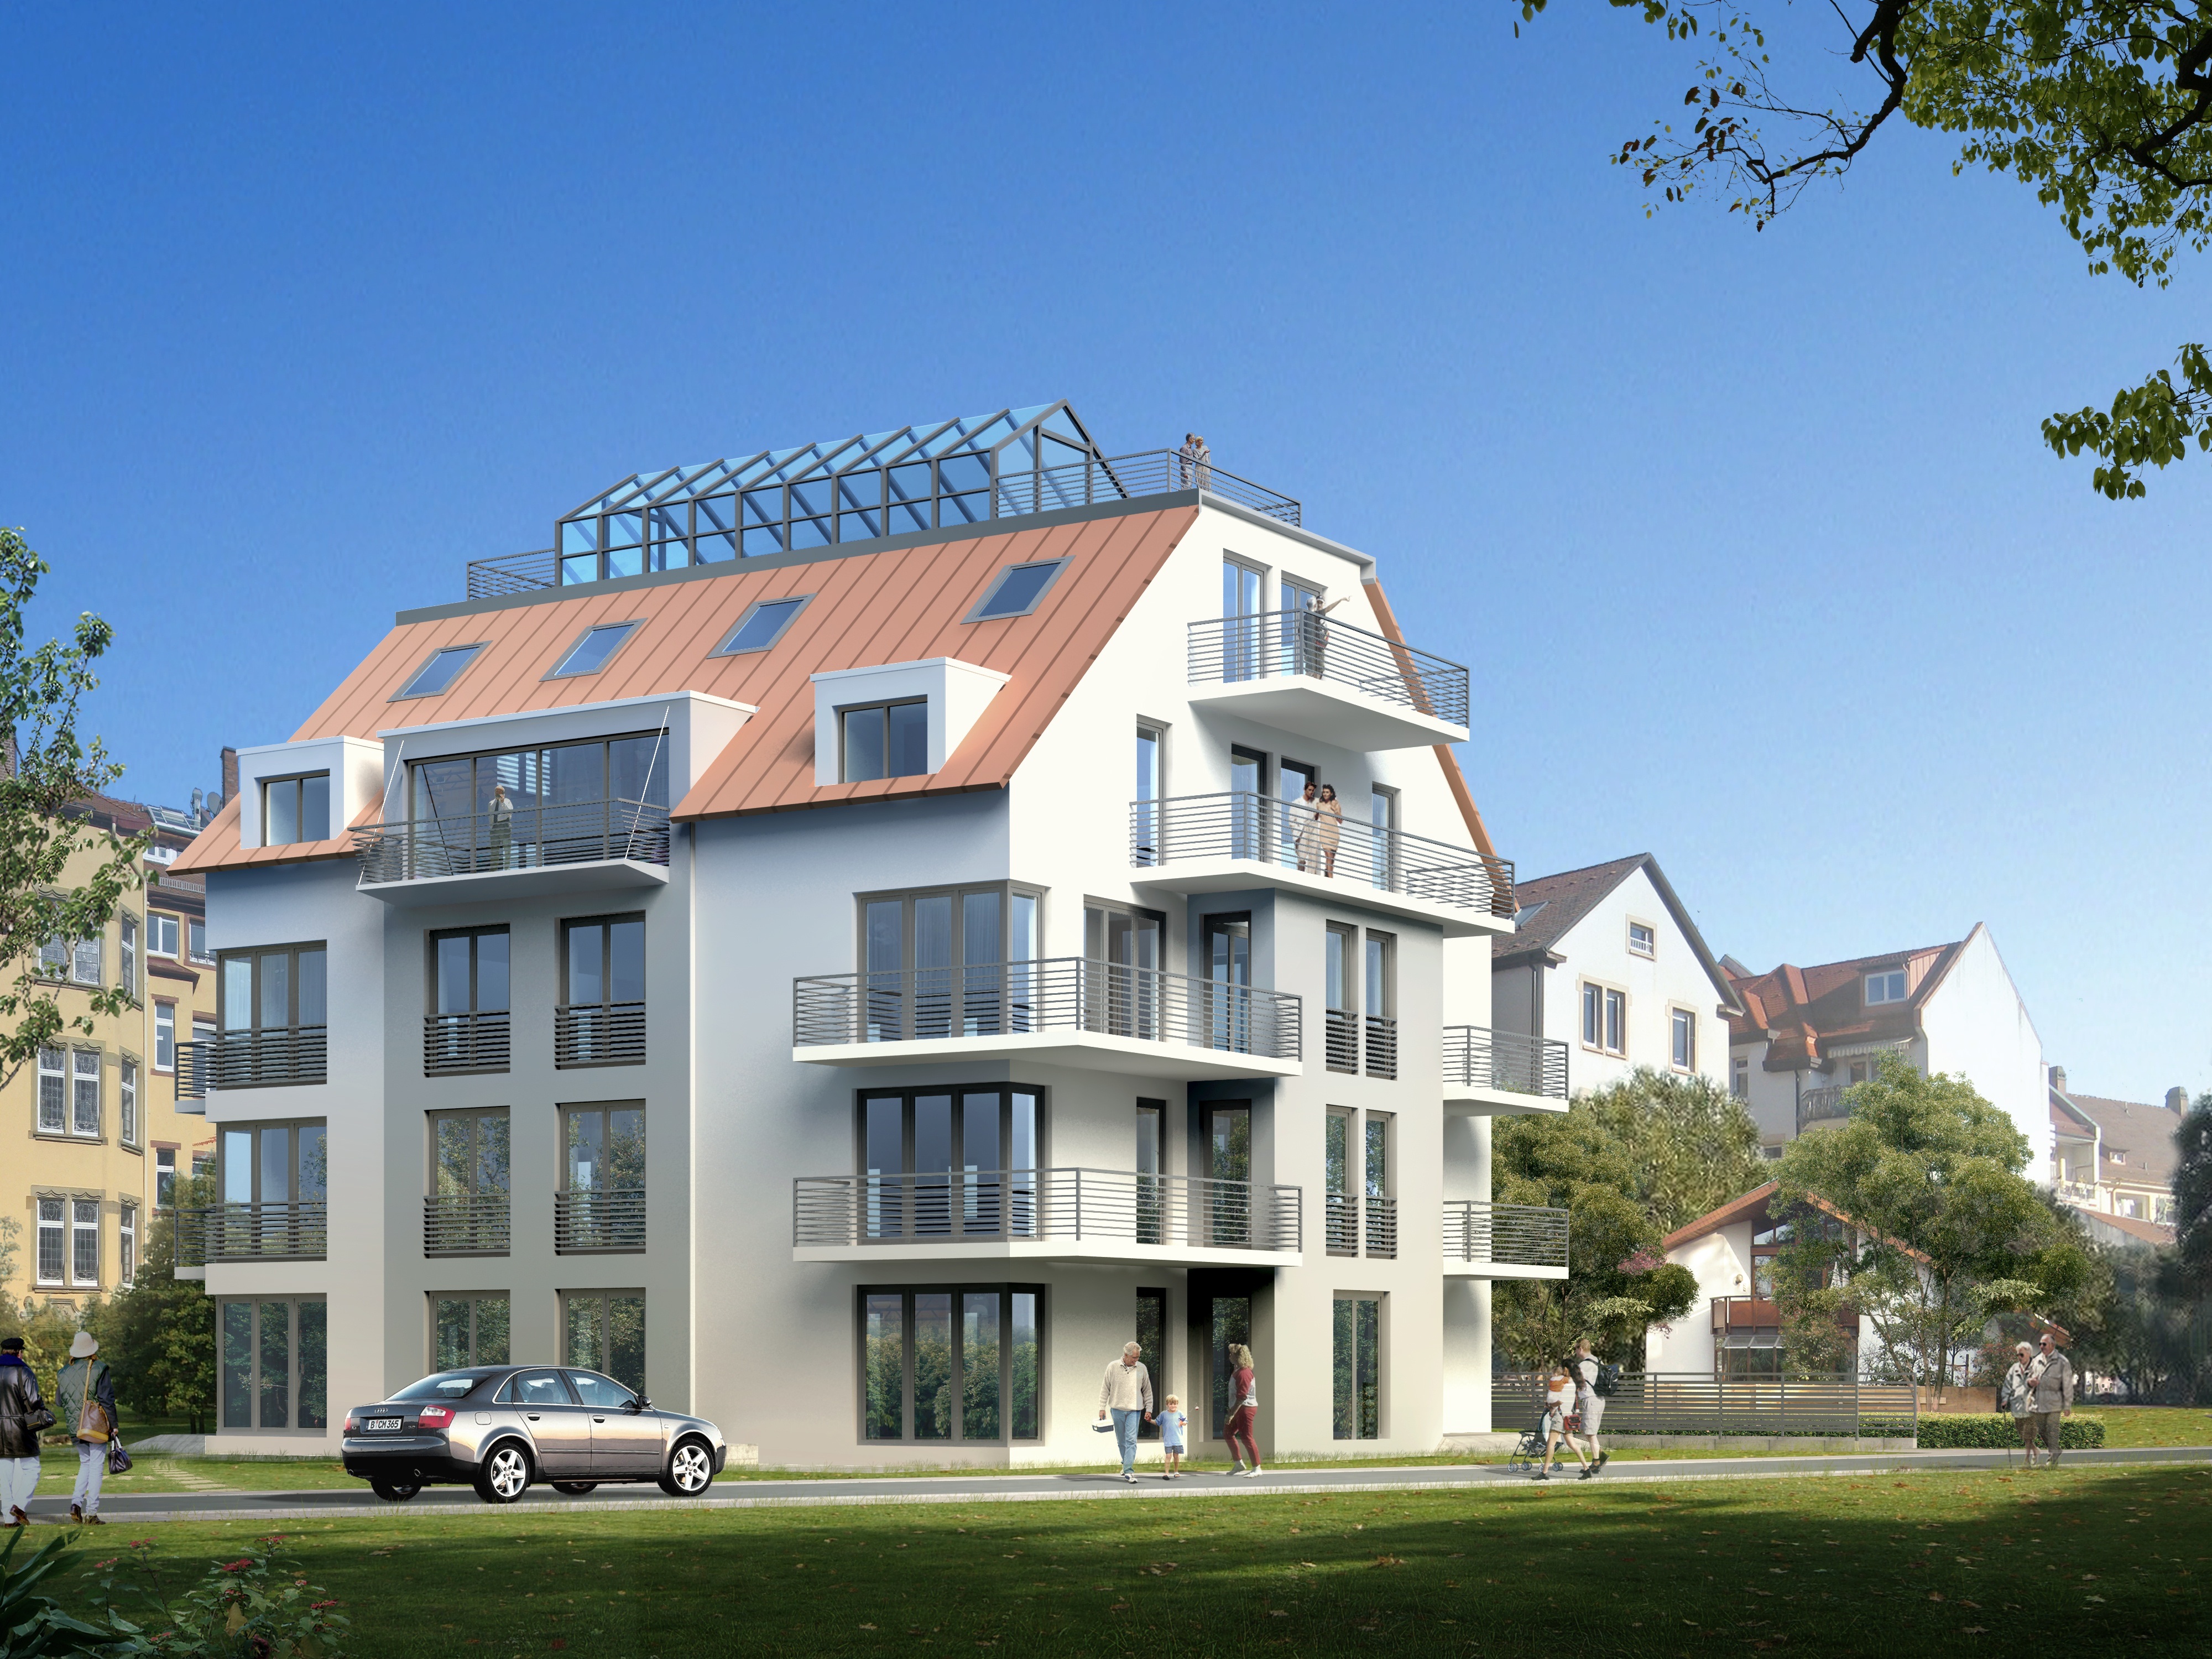
landscape, architecture, lawn, villa, mansion, house, building, home, suburb, cottage, facade, property, apartment, estate, condominium, neighbourhood, real estate, visualization, cgi, rendering, visualization 3d, multi family home, residential area, architectural visualization